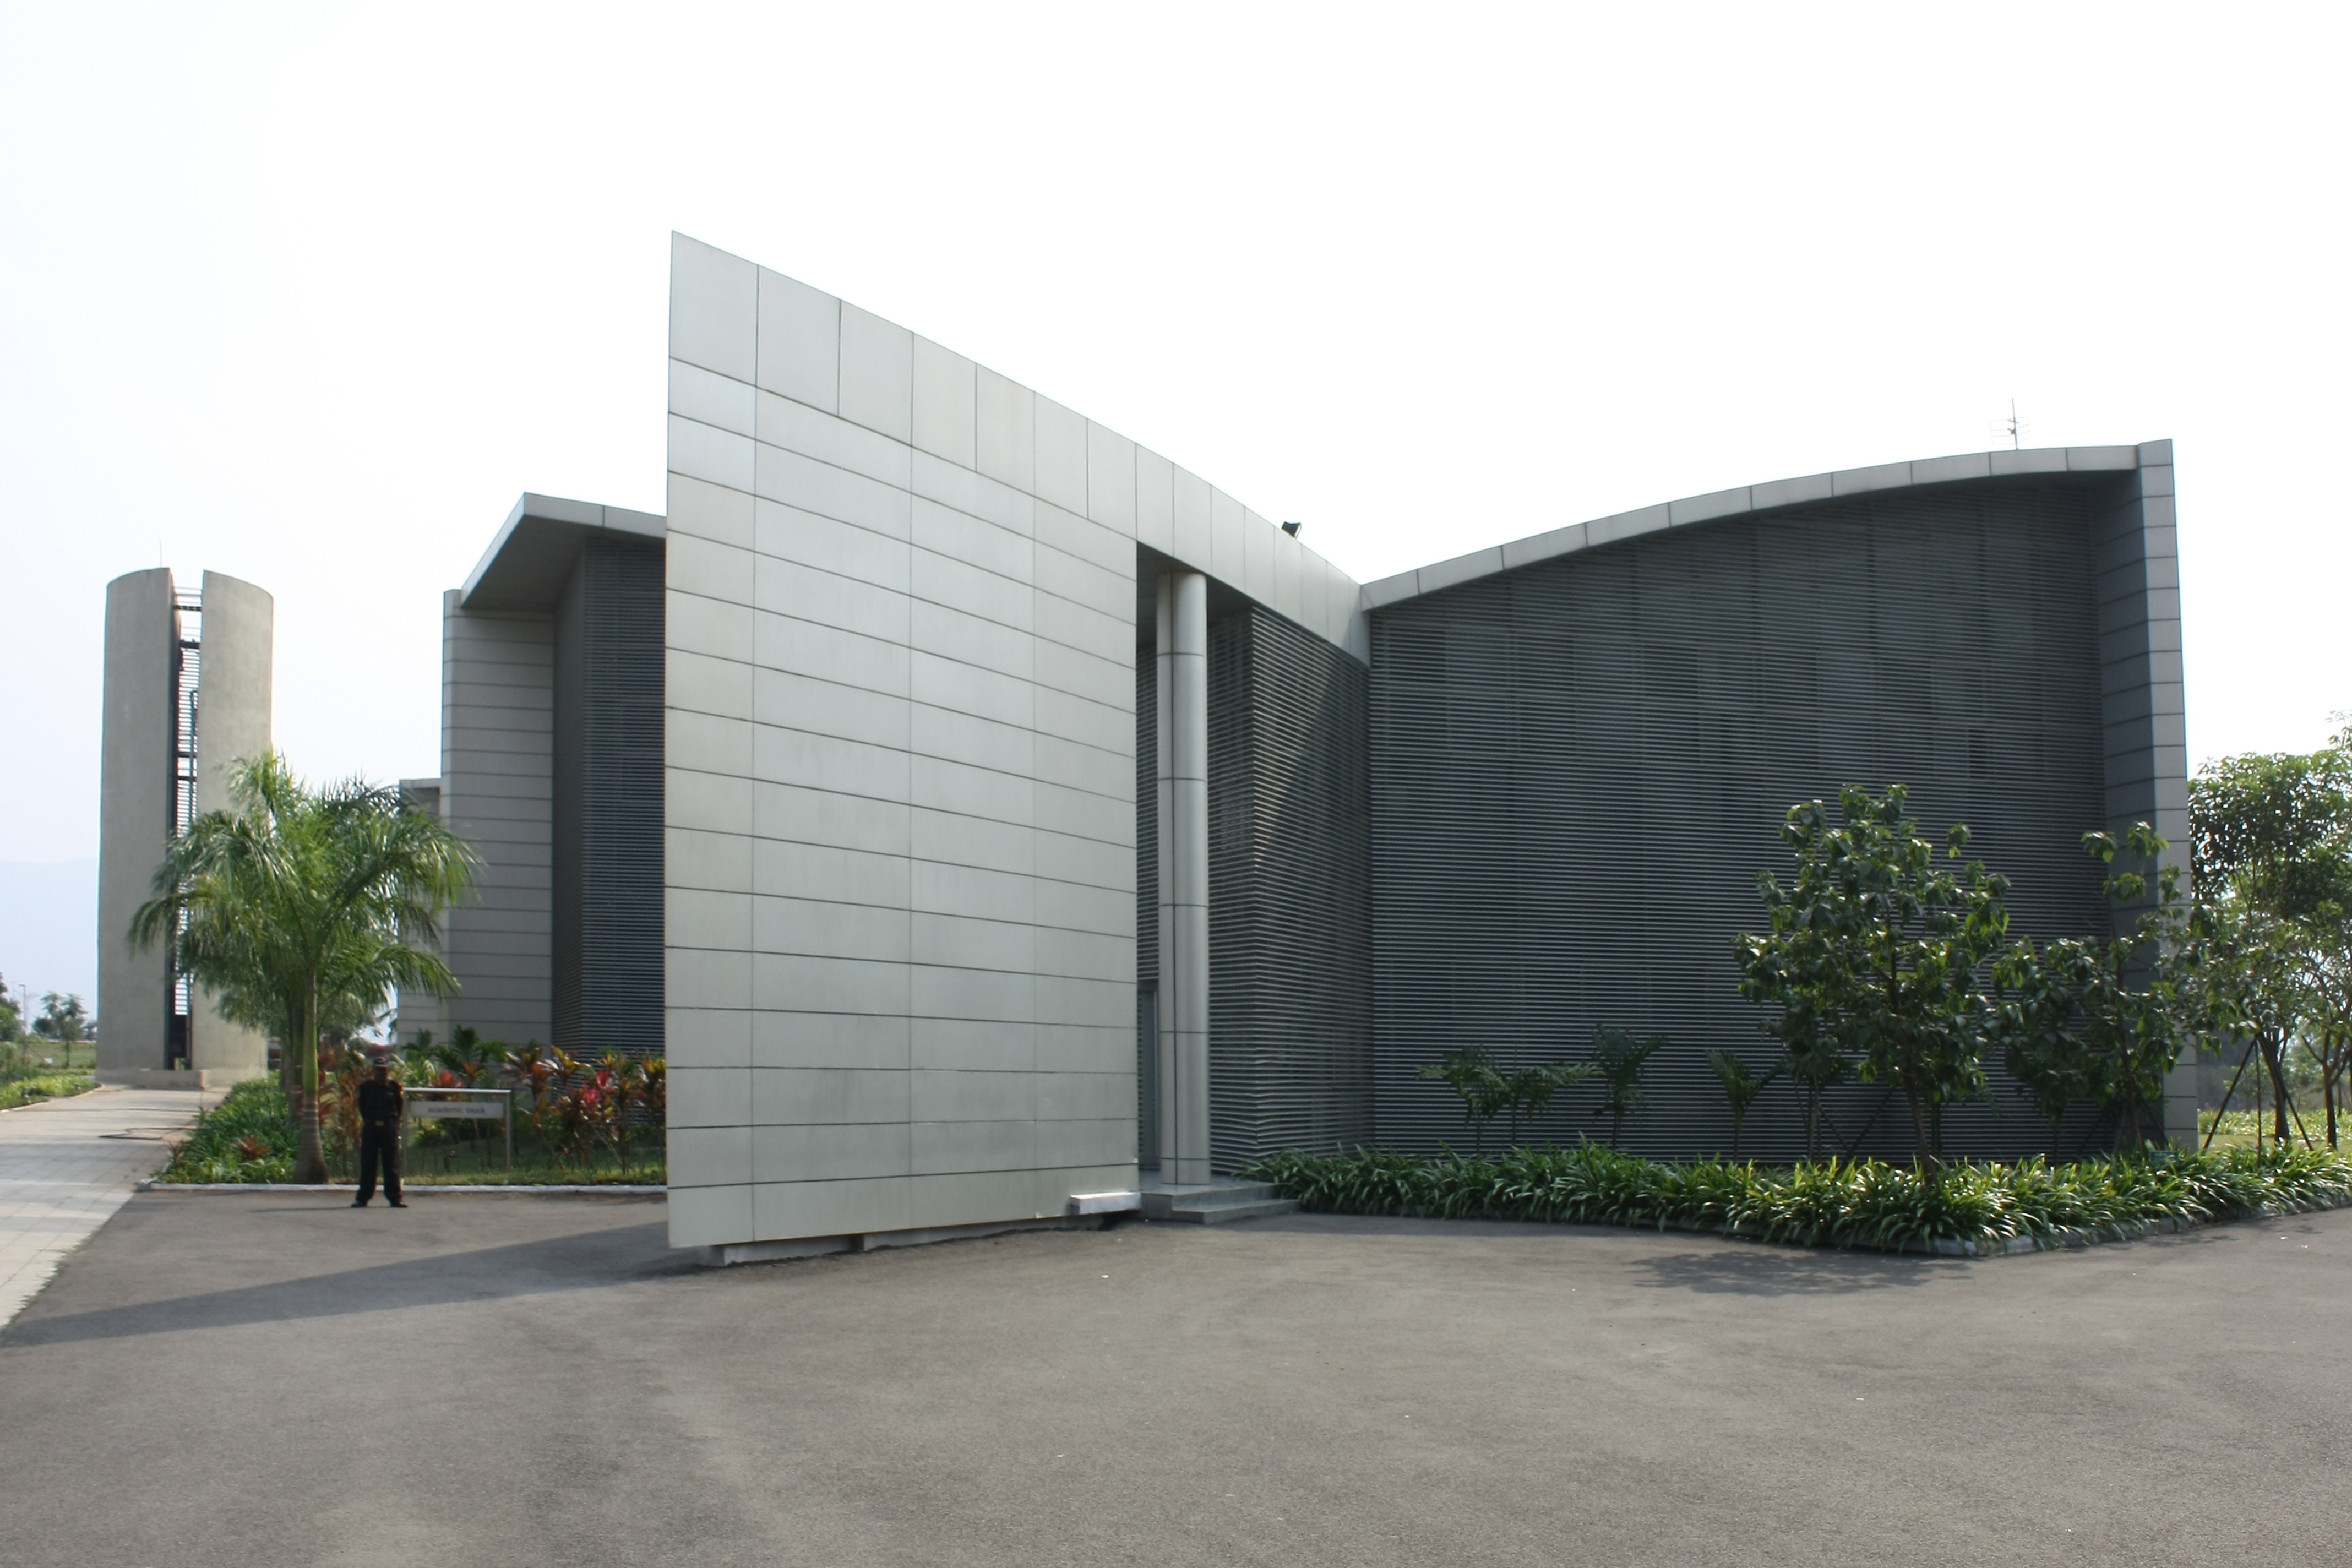
architecture, structure, sky, house, building, city, urban, cityscape, architect, construction, office, facade, property, exterior, industry, business, modern, project, engineering, design, real, day, estate, commercial building, headquarters, development, real estate